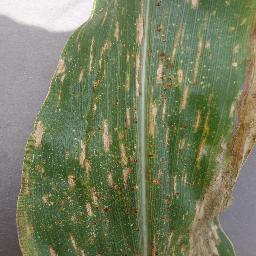
Label: Corn_(Maize)___Gray_Leaf_Spot_(Cercospora)